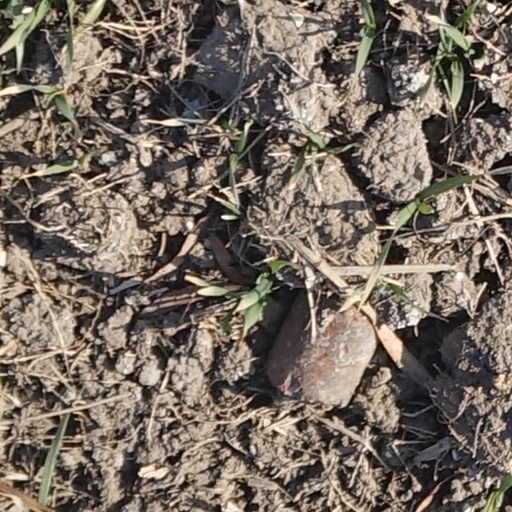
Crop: wheat